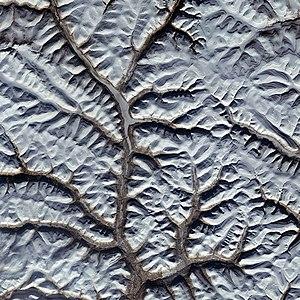
Le lac Ayan est un lac du kraï de Krasnoïarsk, en Russie.